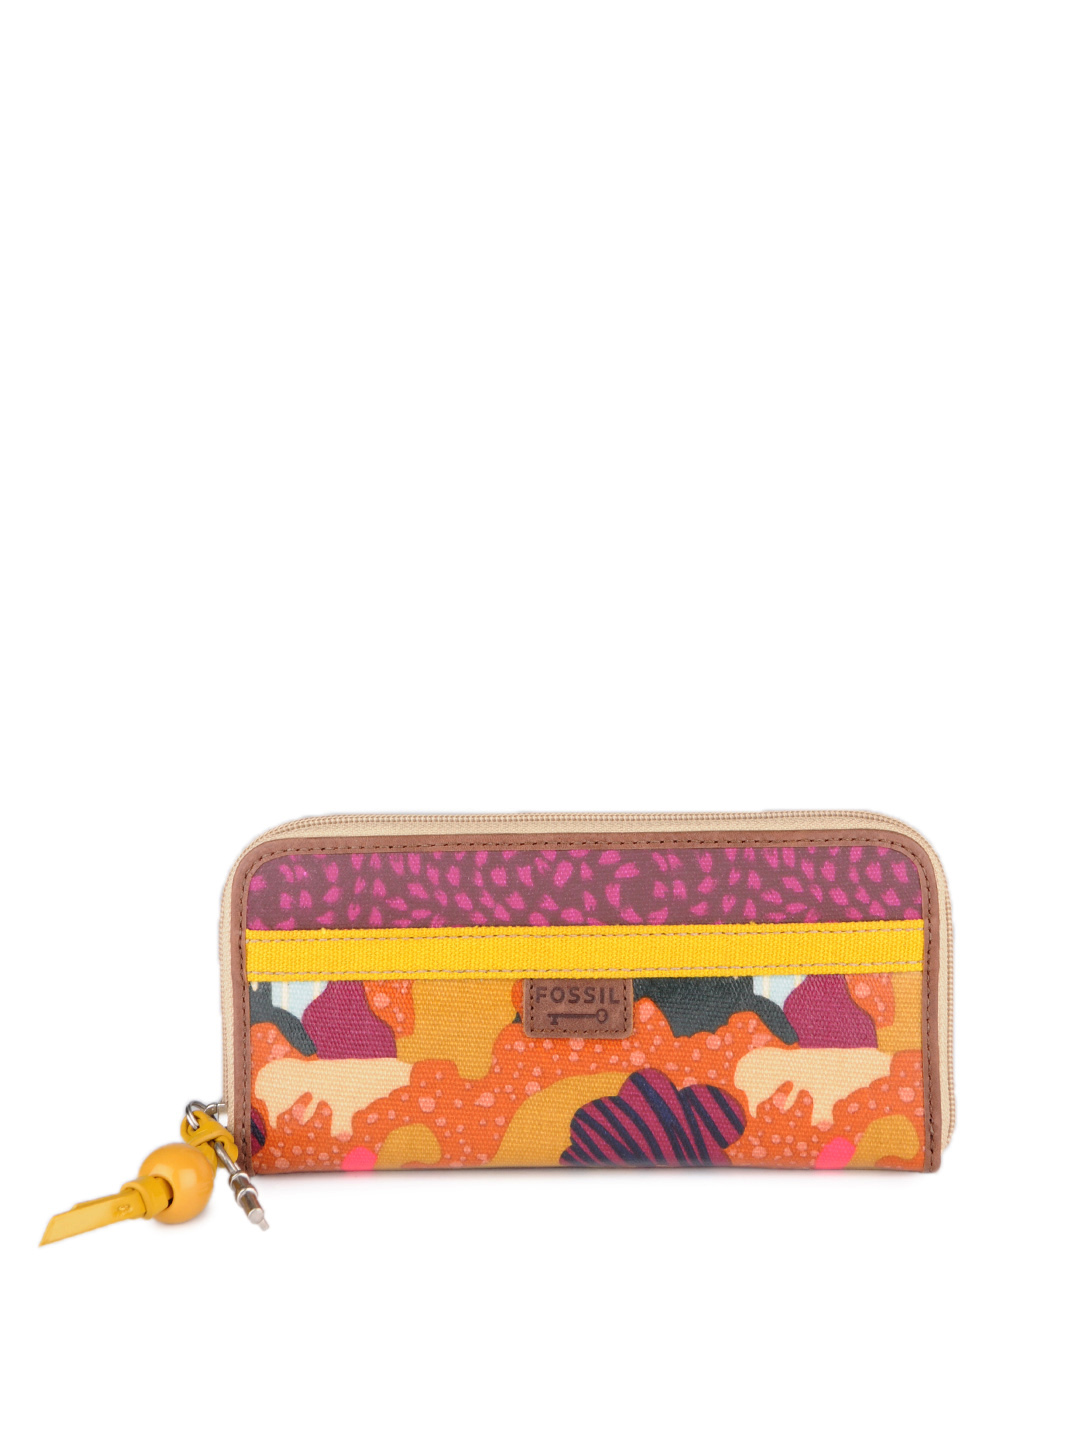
Fossil Women Multi Coloured Wallet
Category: Accessories / Wallets / Wallets
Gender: Women
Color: Multi
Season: Winter 2016
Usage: Casual